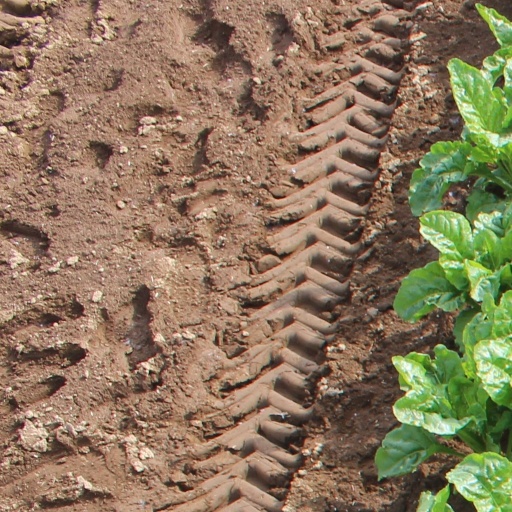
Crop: sugar beet